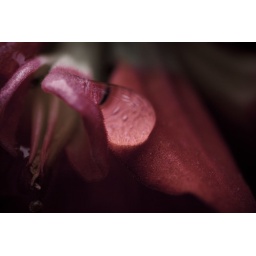
Taken down the street from my house in Texas.